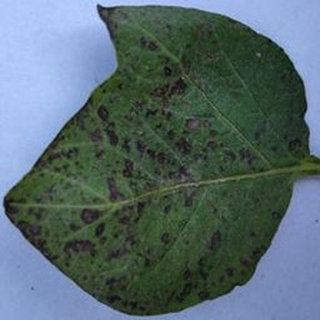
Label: potato_early_blight